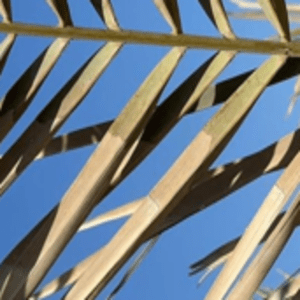
Label: Manganese Deficiency